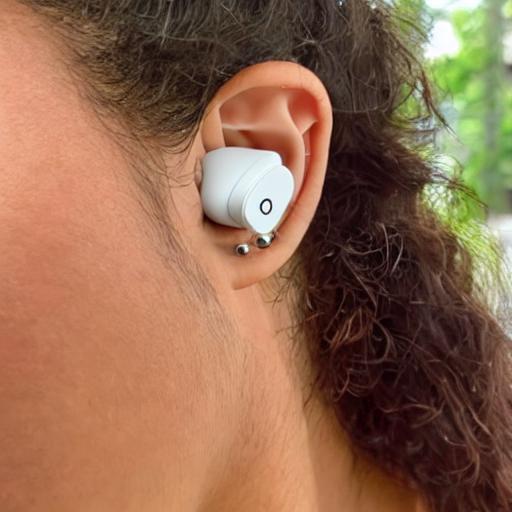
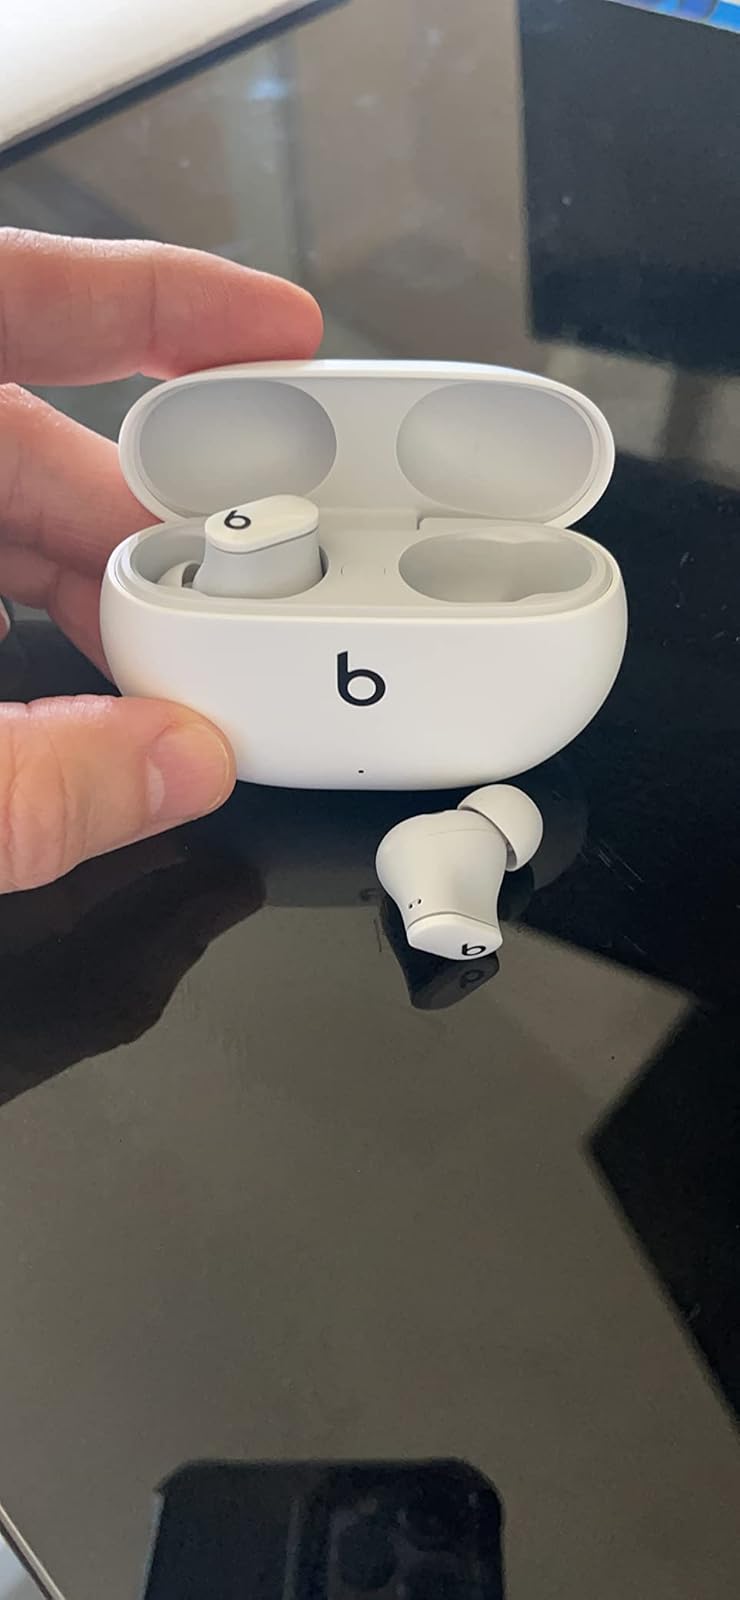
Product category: earbuds
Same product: no